Mary Anne Mohanraj

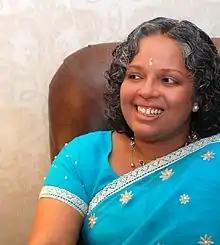

Mary Anne Amirthi Mohanraj (born July 26, 1971) is an American writer, editor, and academic of Sri Lankan birth.